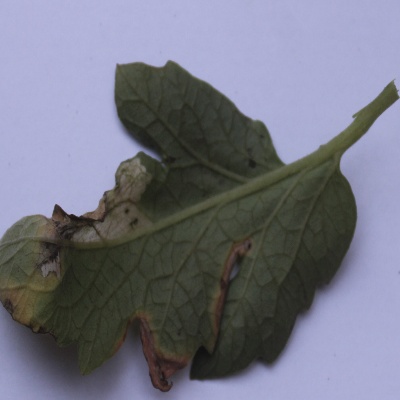
Crop: Tomato
Condition: leaf blight